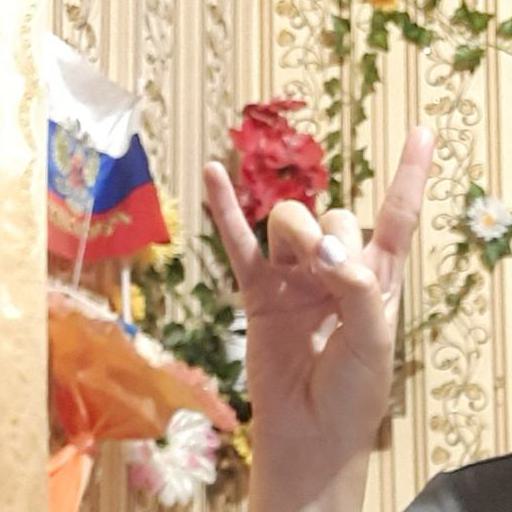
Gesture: rock